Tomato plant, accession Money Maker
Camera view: tilt-top (135 deg); turntable rotation: 300 degrees
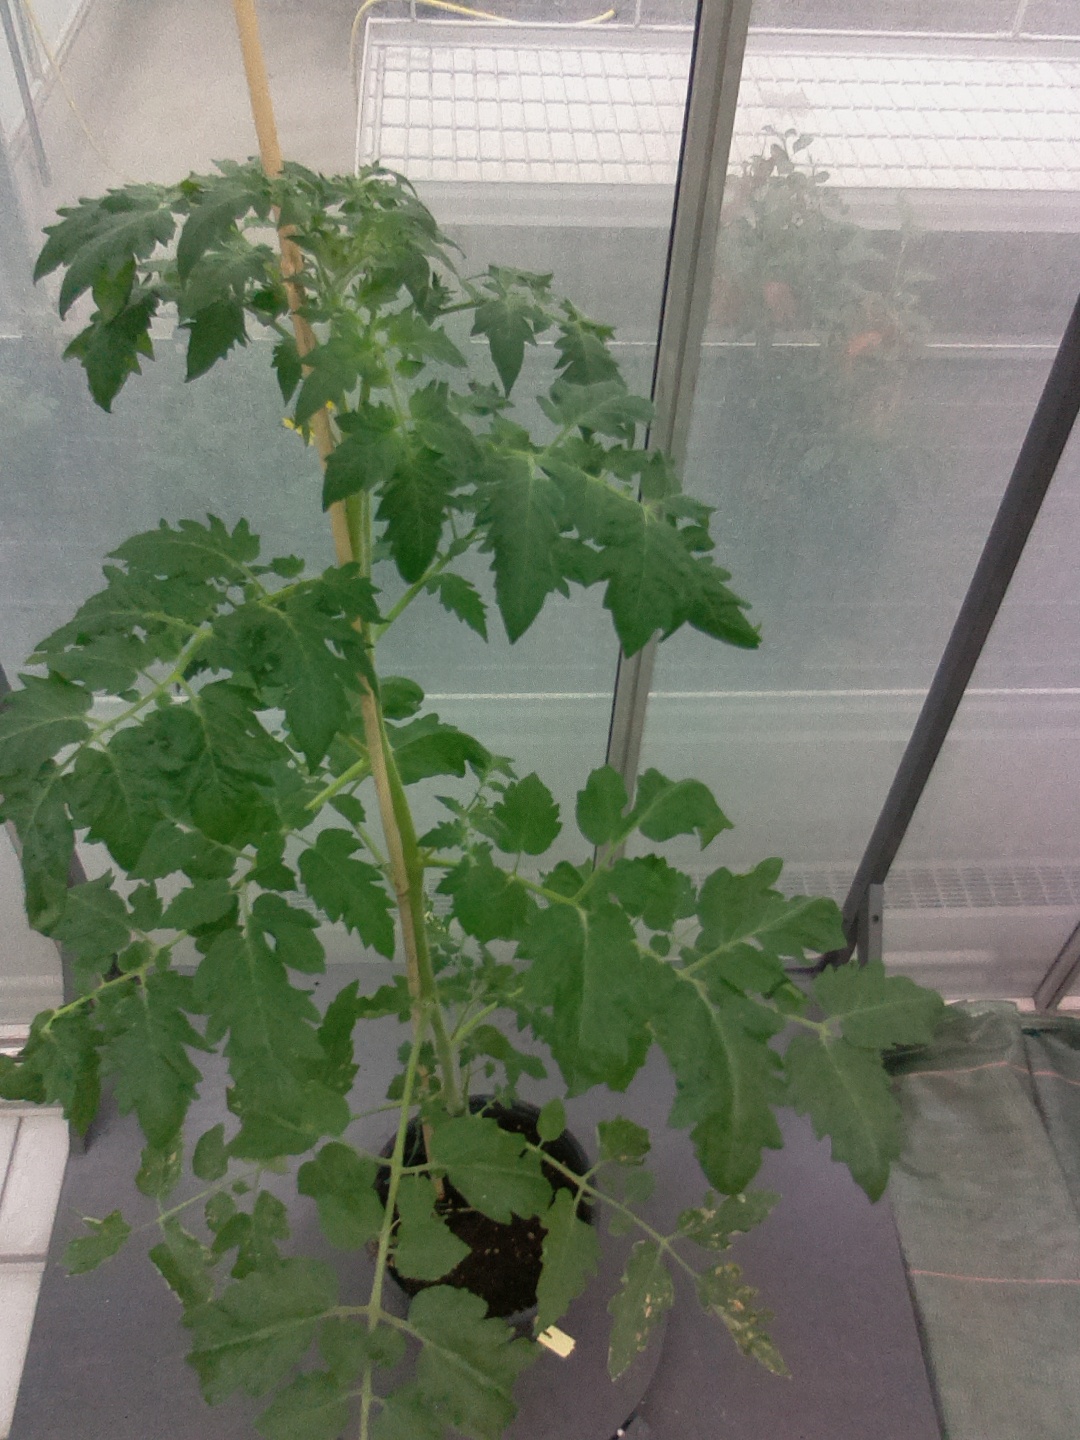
BBCH growth stage 63: 30%-40% of flowers open